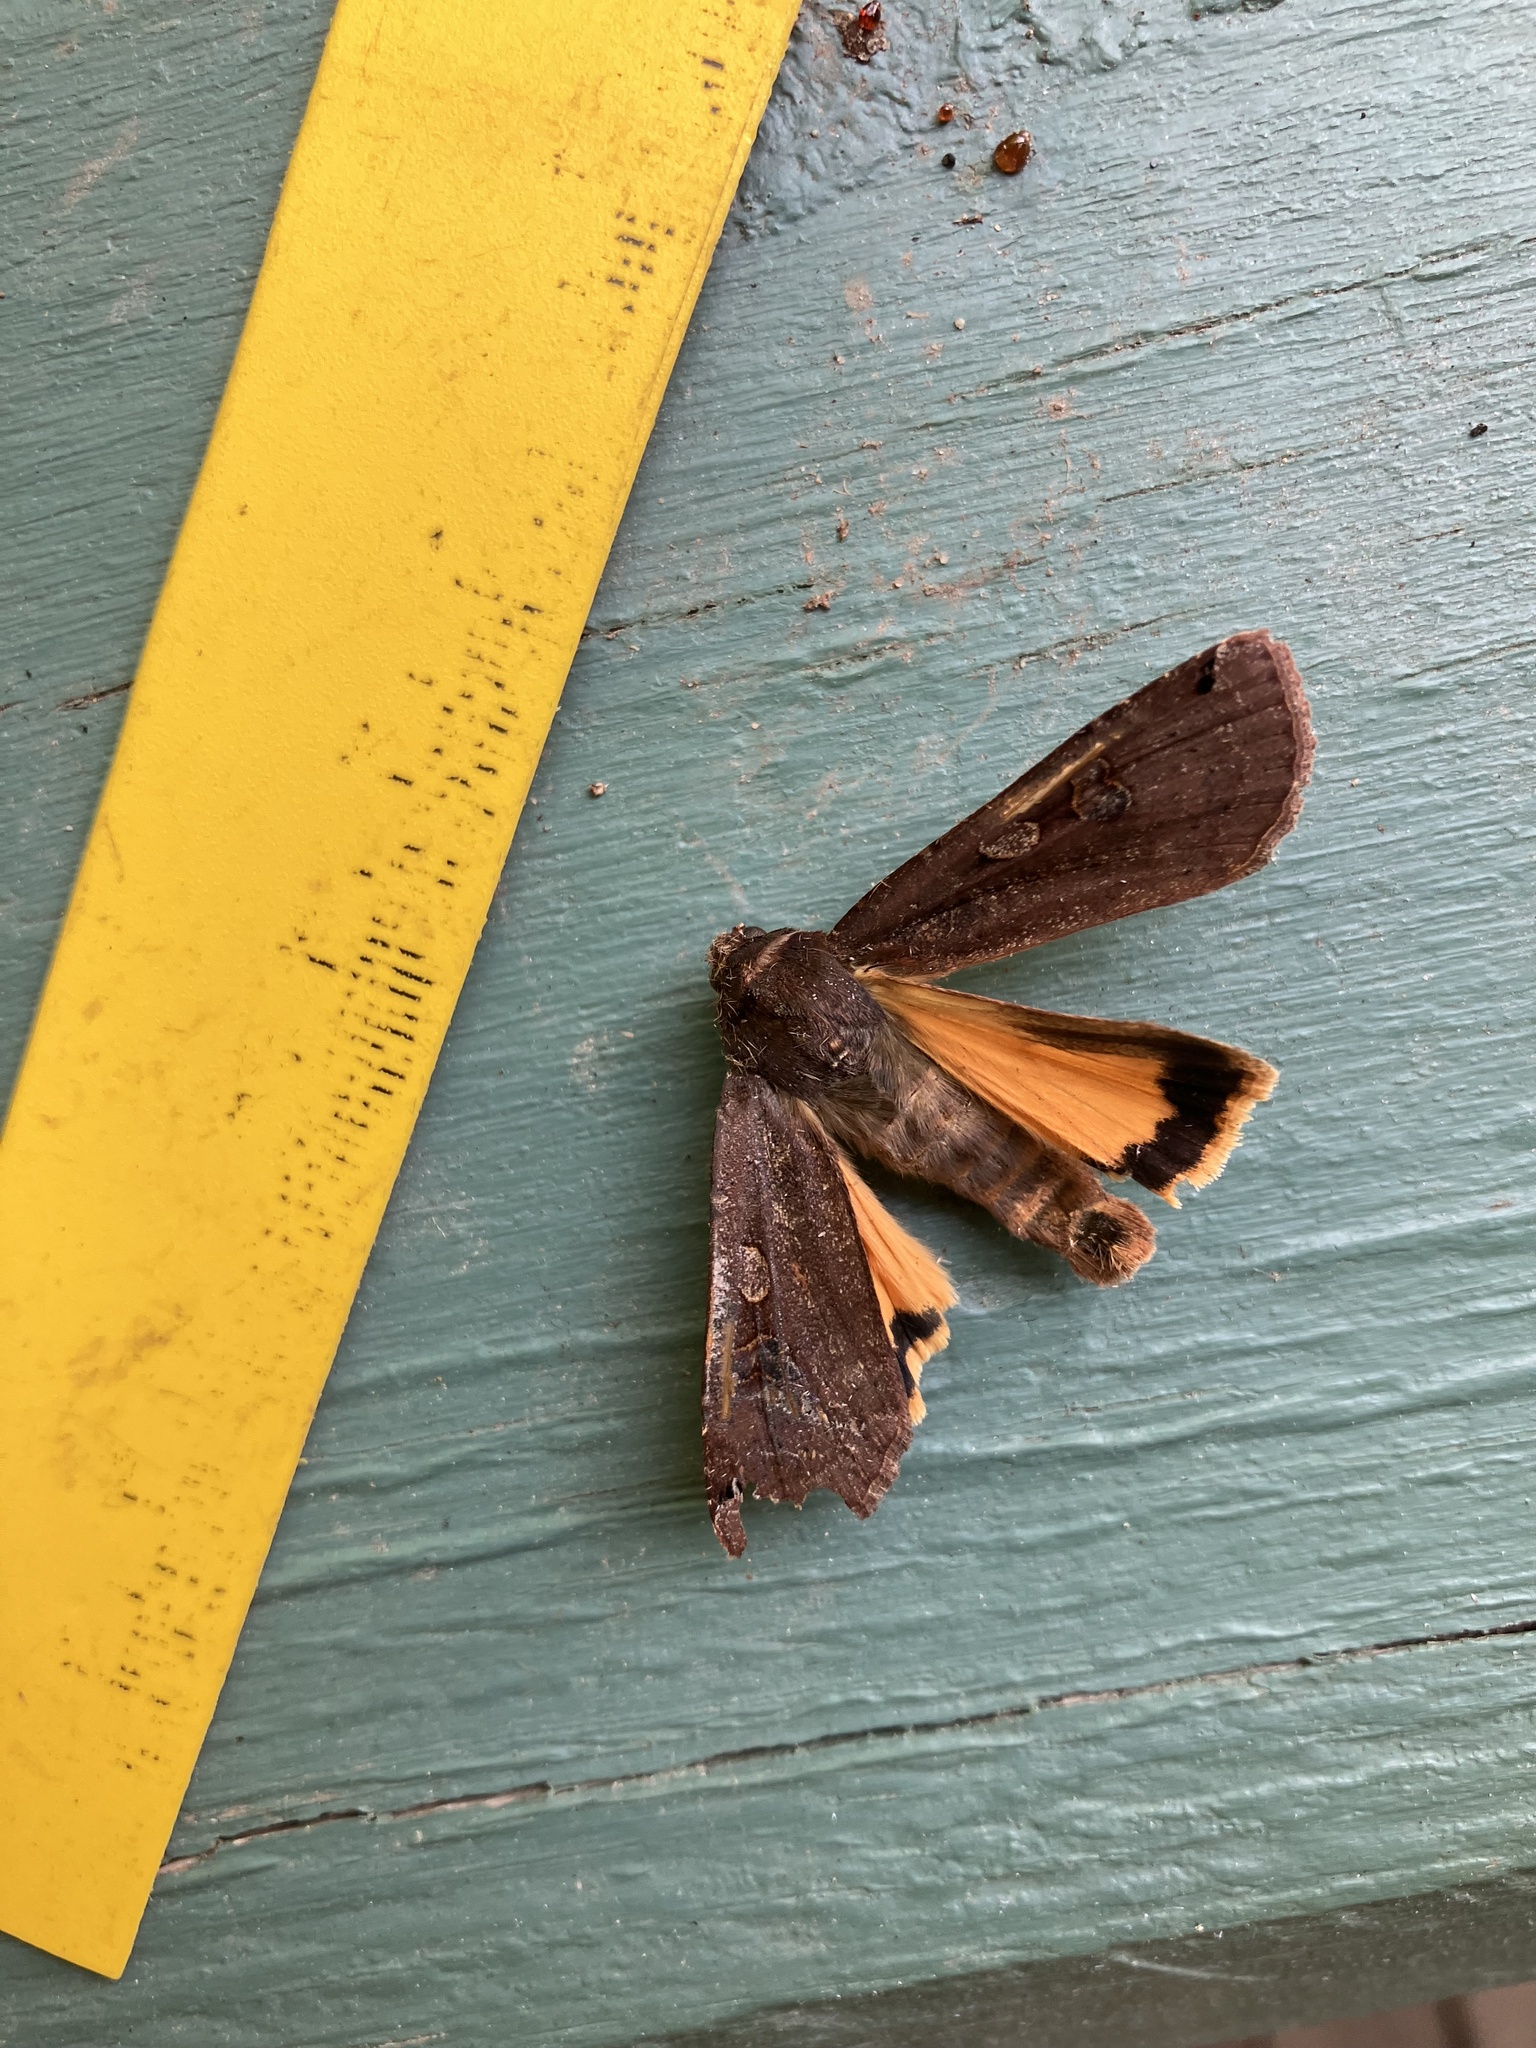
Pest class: cutworms